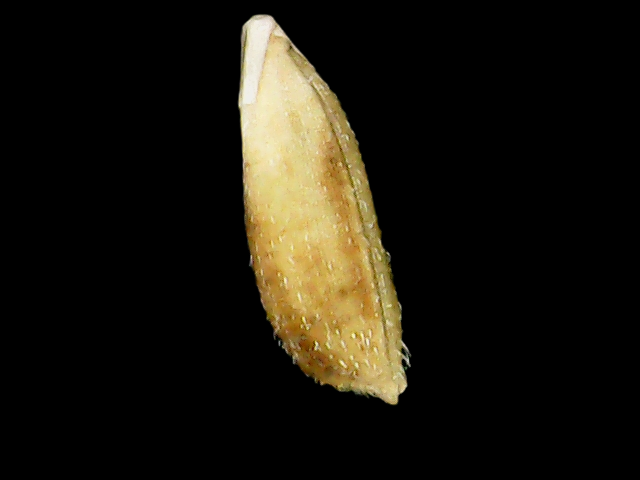
Rice variety: Bd51